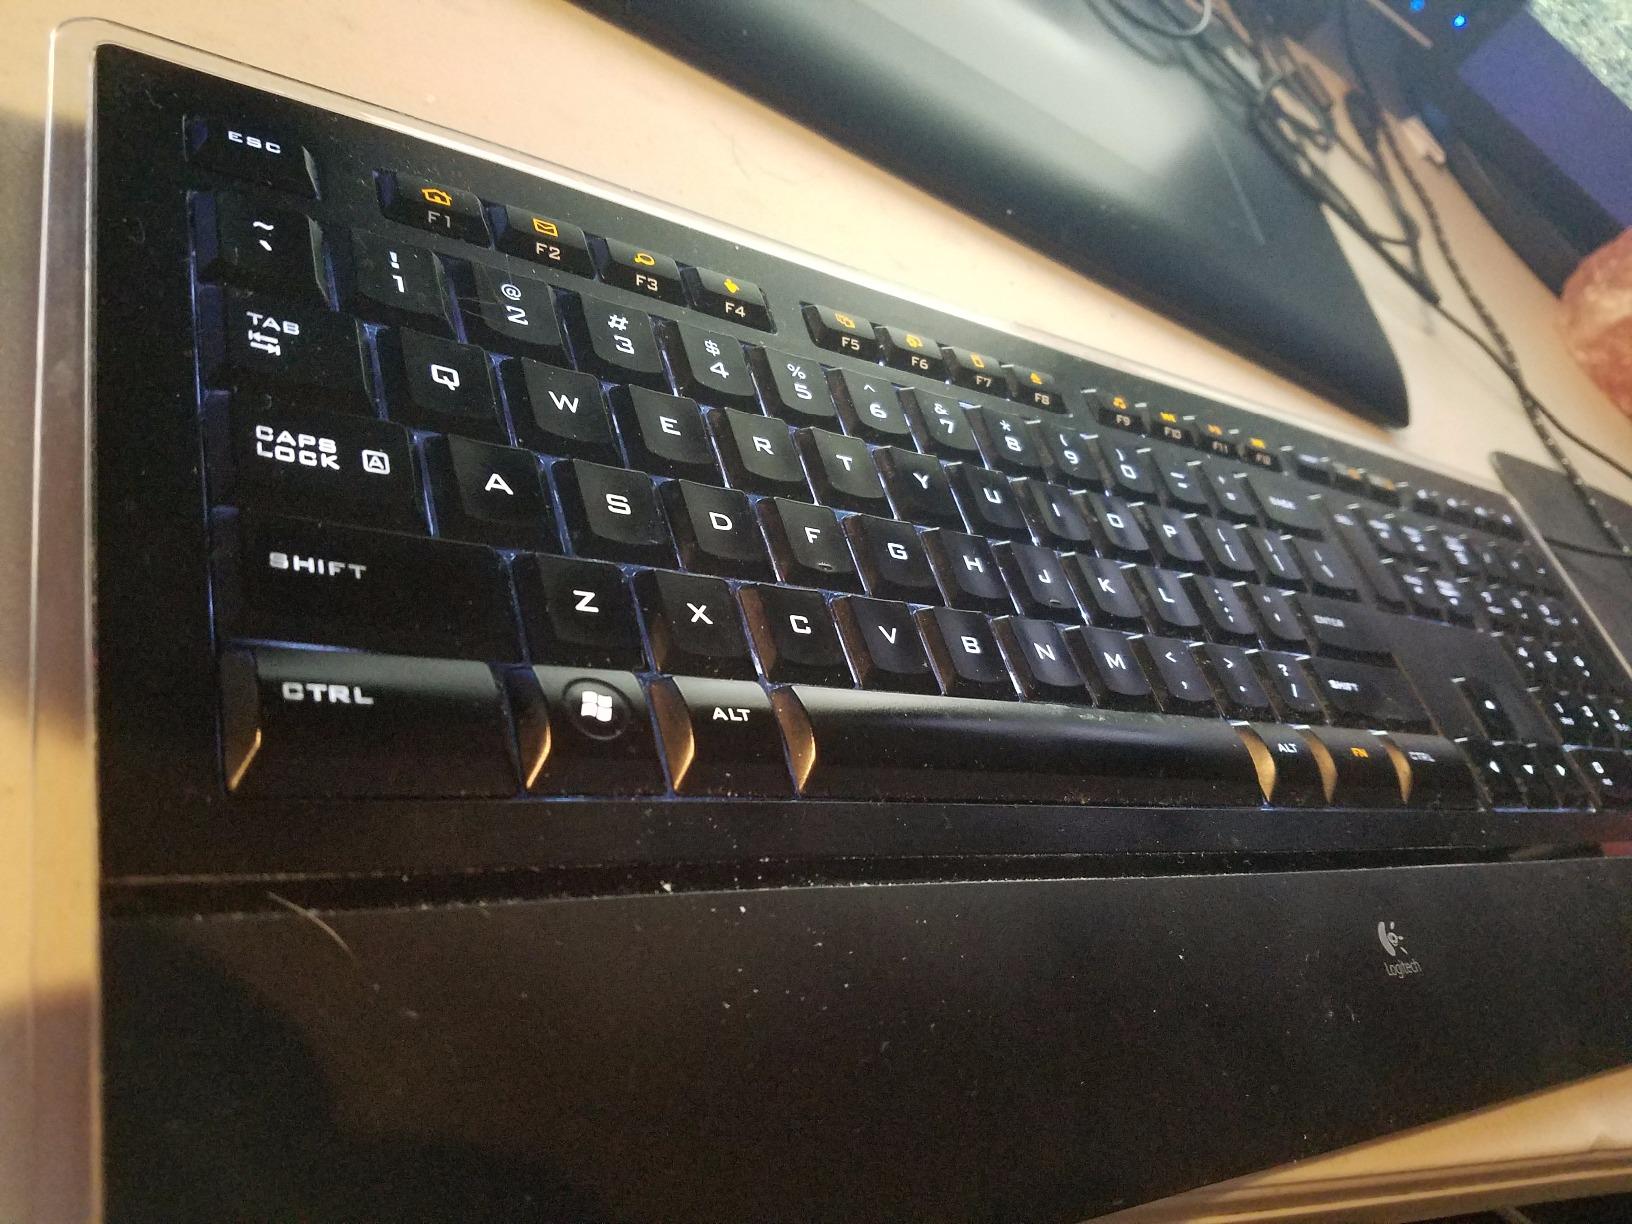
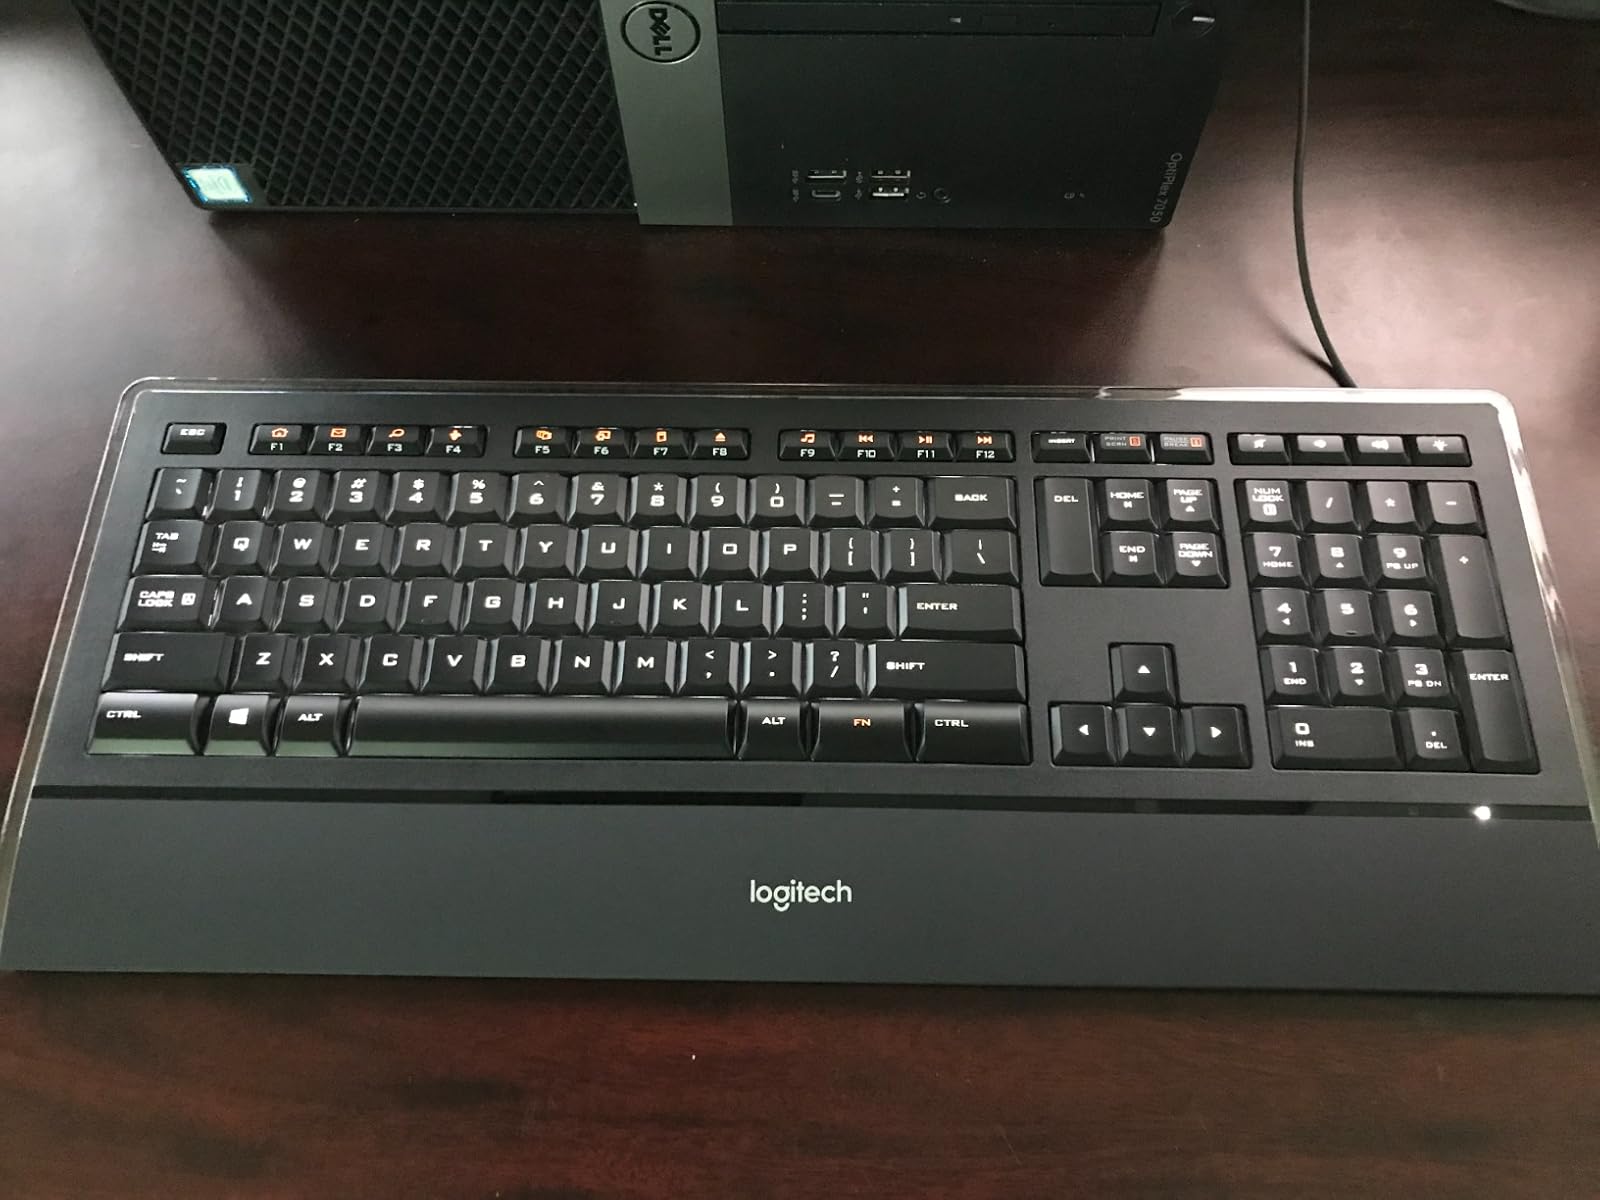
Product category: keyboard
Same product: yes